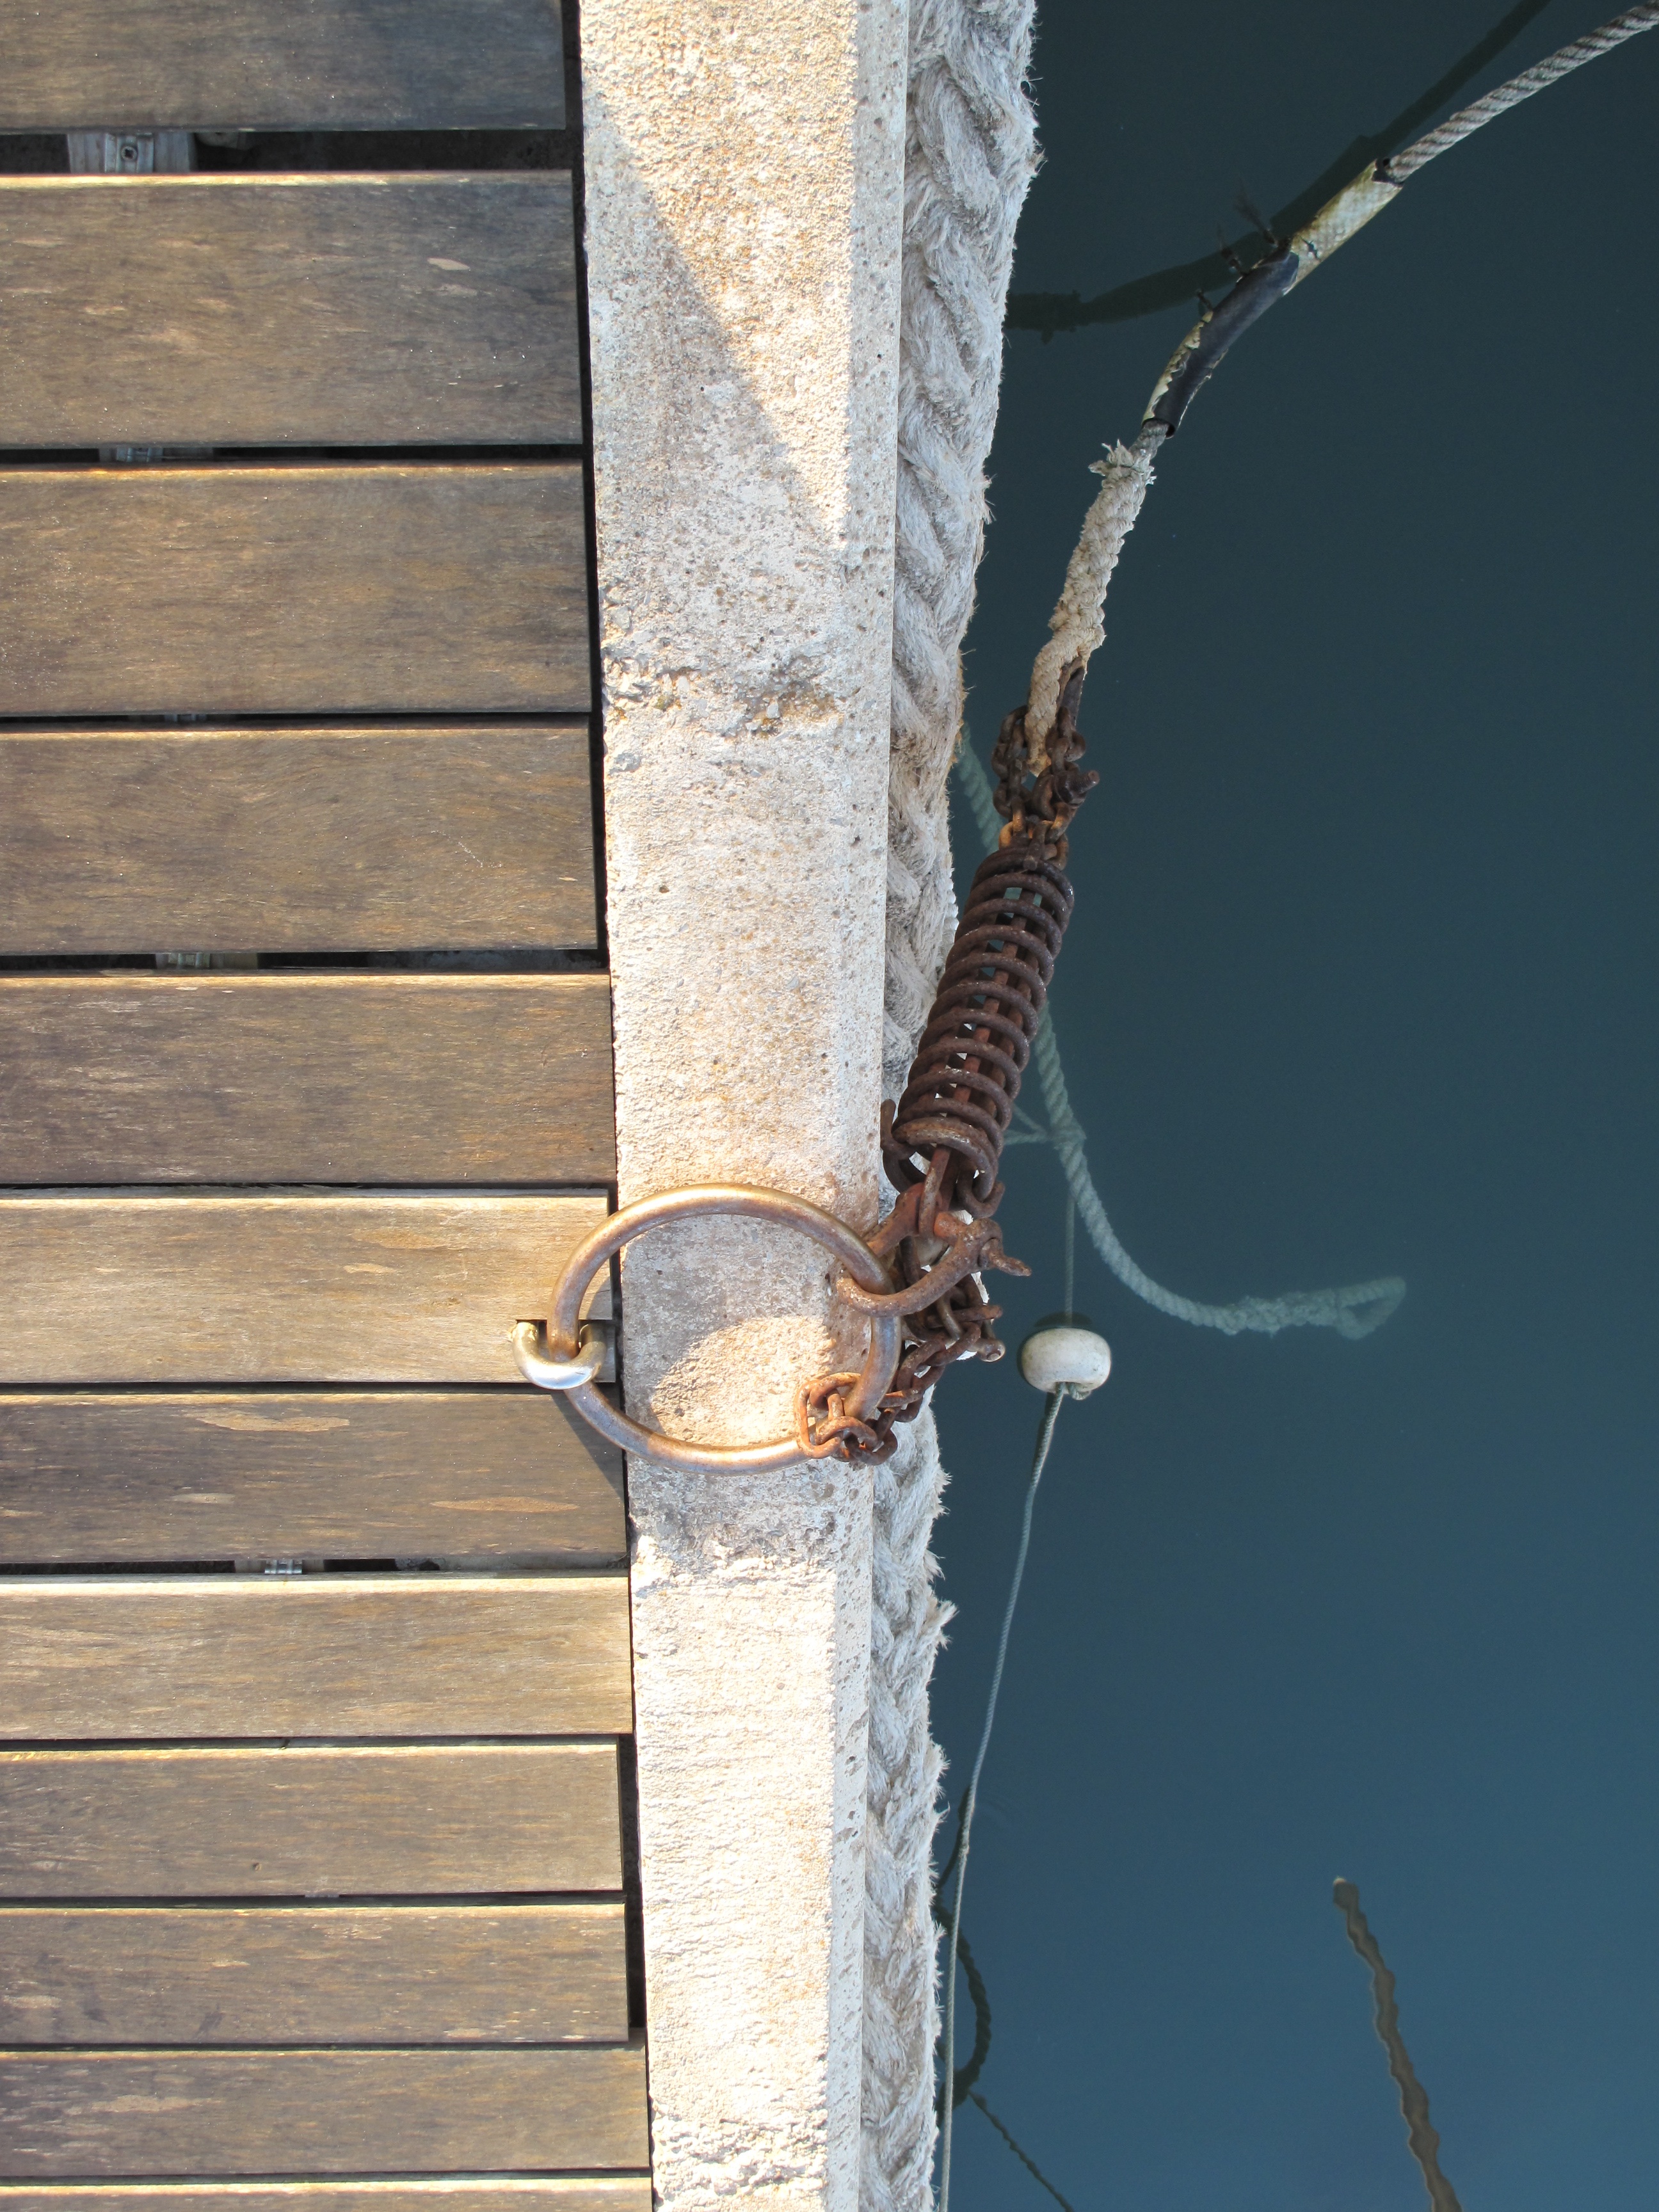
wing, wood, wall, mast, blue, lighting, outdoor structure